Butia odorata

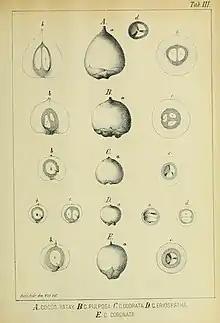
Comparison of fruit by João Barbosa Rodrigues in 1901. "B. odorata" is 'B' (as "Cocos pulposa") & 'C' (as "C. odorata") -note the somewhat flatter fruit, which is much larger in the cultivated "pulposa" race. "Butia yatay" is 'A', "B. eriospatha" is 'D', and "Syagrus coronata" is 'E'.

These palms exhibit much variability in both their native homeland as well as in cultivated specimens. Many of these variable forms were originally described as distinct species. Odoardo Beccari subsumed these as varieties of "Butia capitata" in 1916. Modern botany would consider these variations to be cultivars or landraces.